Avon Cobourne

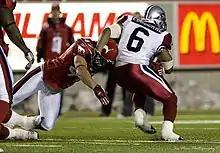

Avon Cobourne (born March 6, 1979) is an American former professional football player who was a running back in the National Football League (NFL) and Canadian Football League (CFL). He played college football for the West Virginia Mountaineers from 1999 to 2002 before entering the NFL.